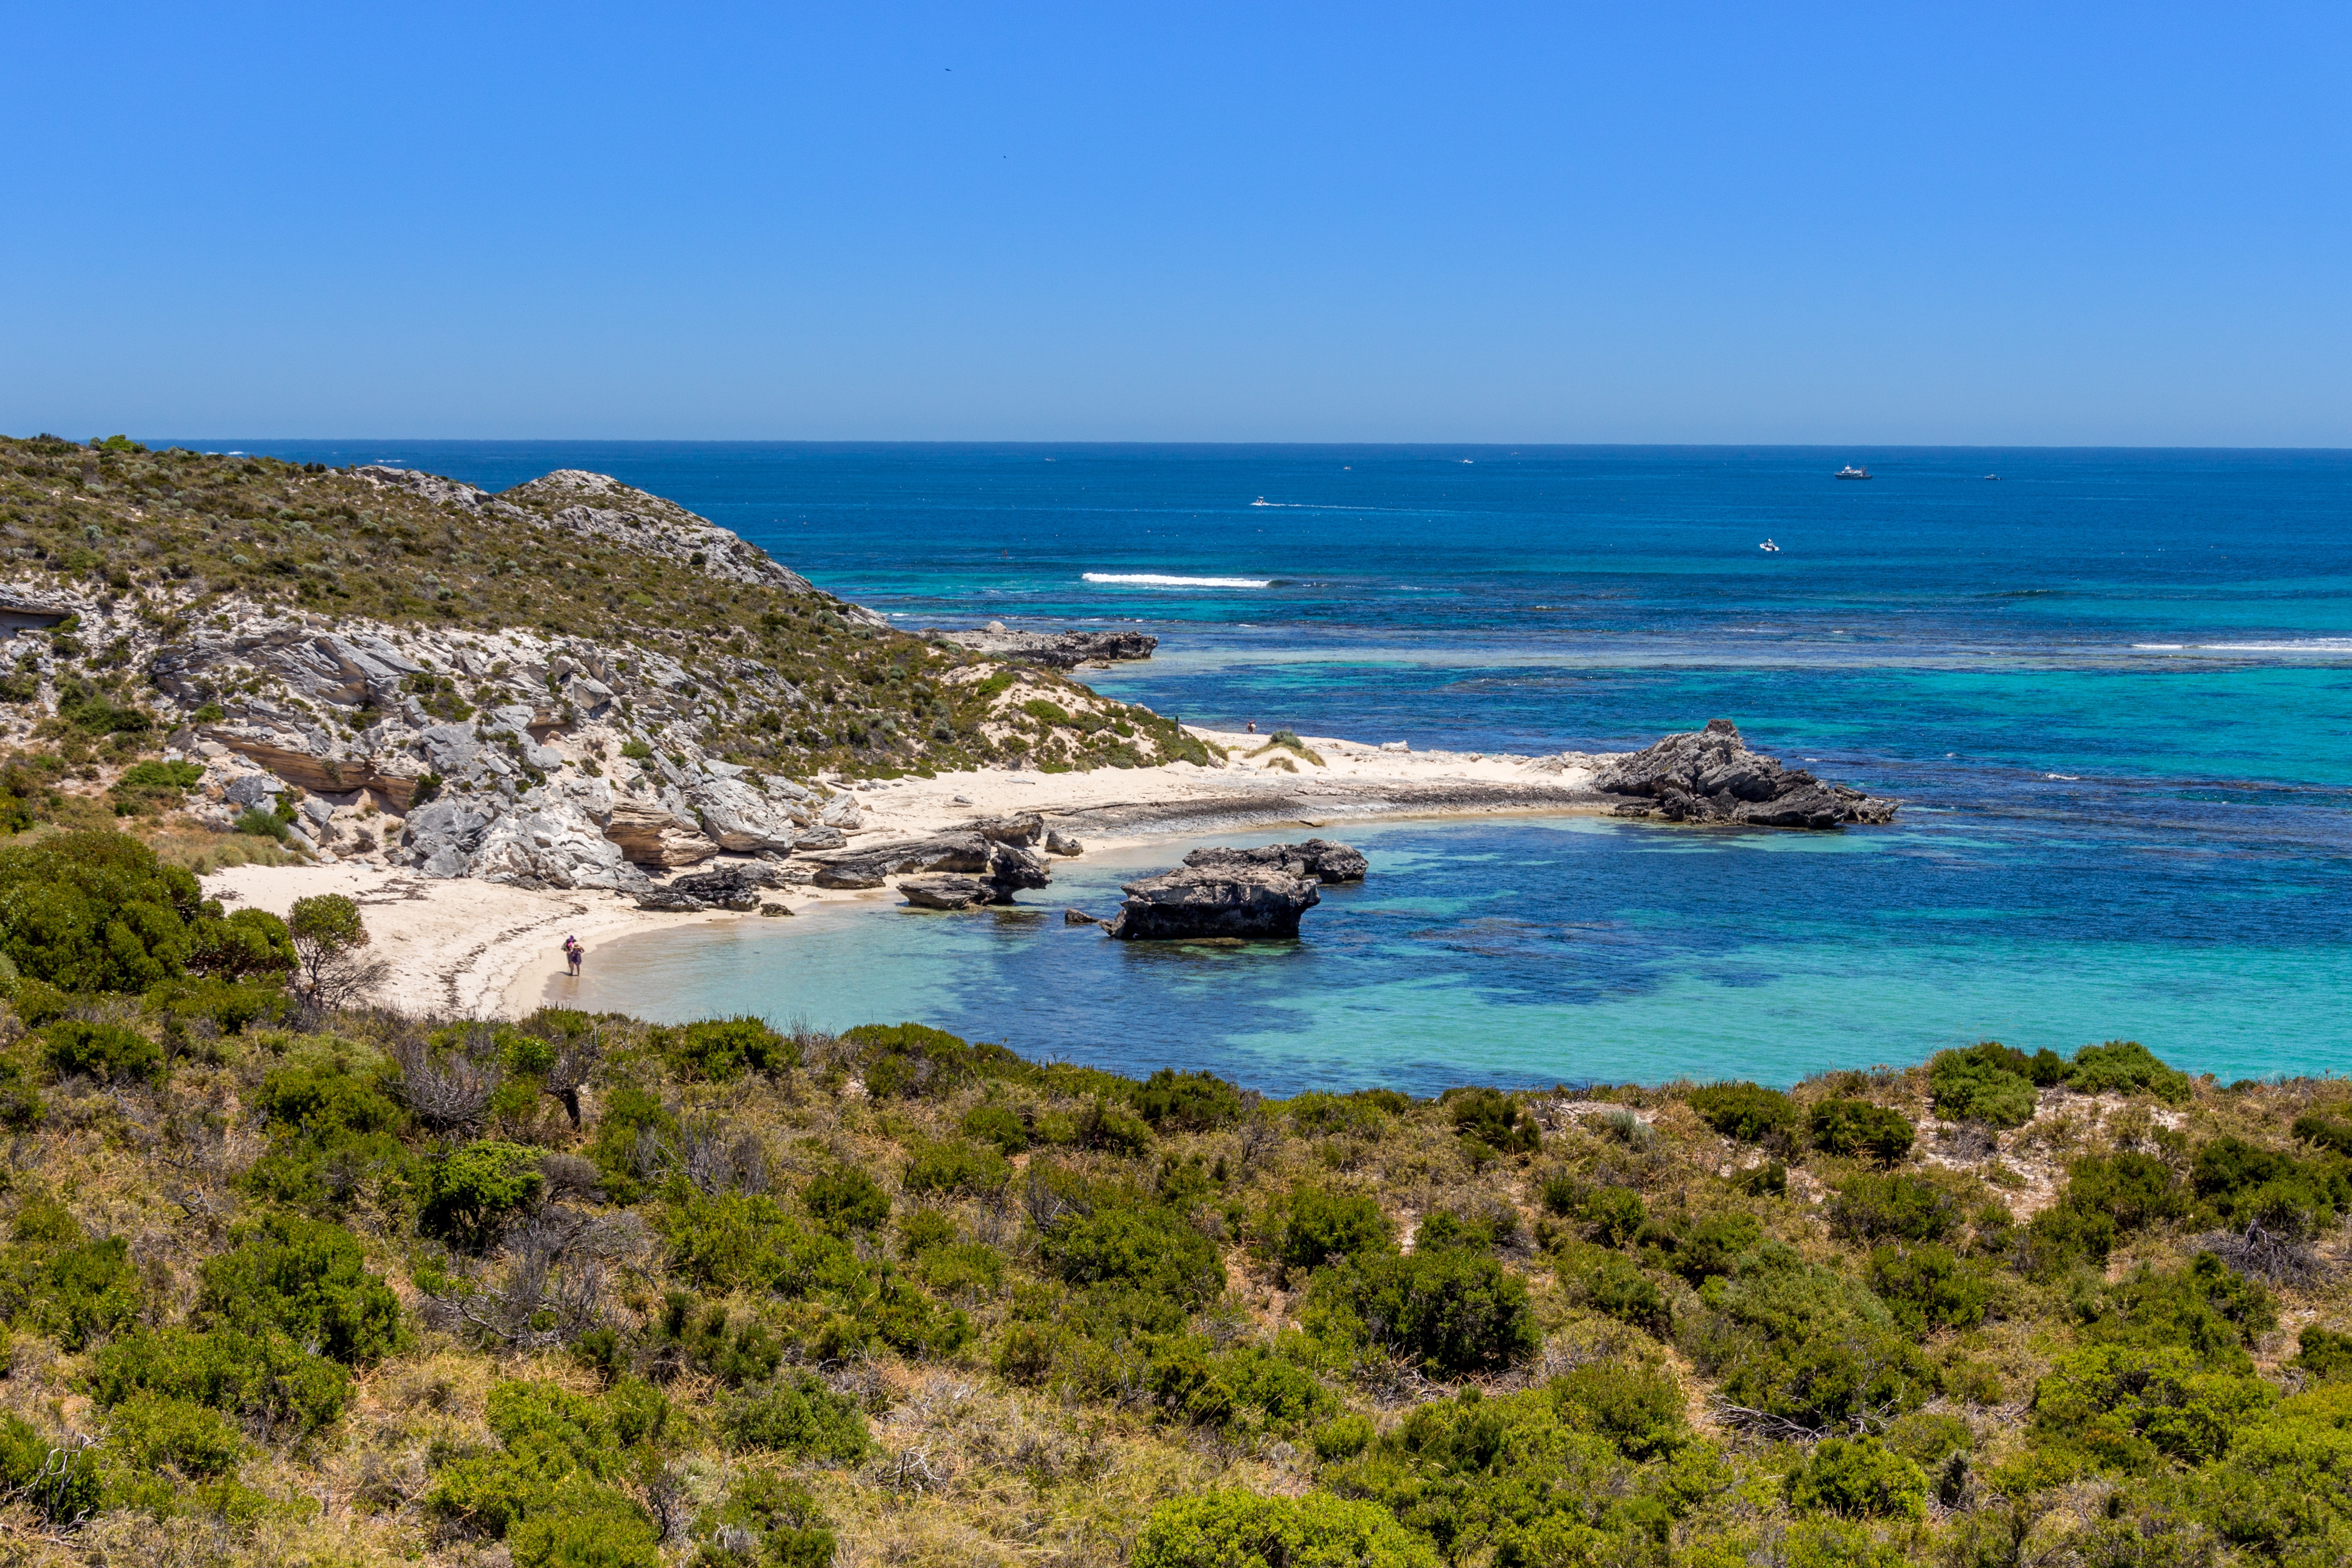
beach, sea, coast, rock, ocean, horizon, shore, vacation, cliff, bush, cove, bay, island, terrain, body of water, australia, headland, booked, cape, islet, wa, landform, western australia, west australia, bushland, rottnest island, rottnest, geographical feature, wadjemup